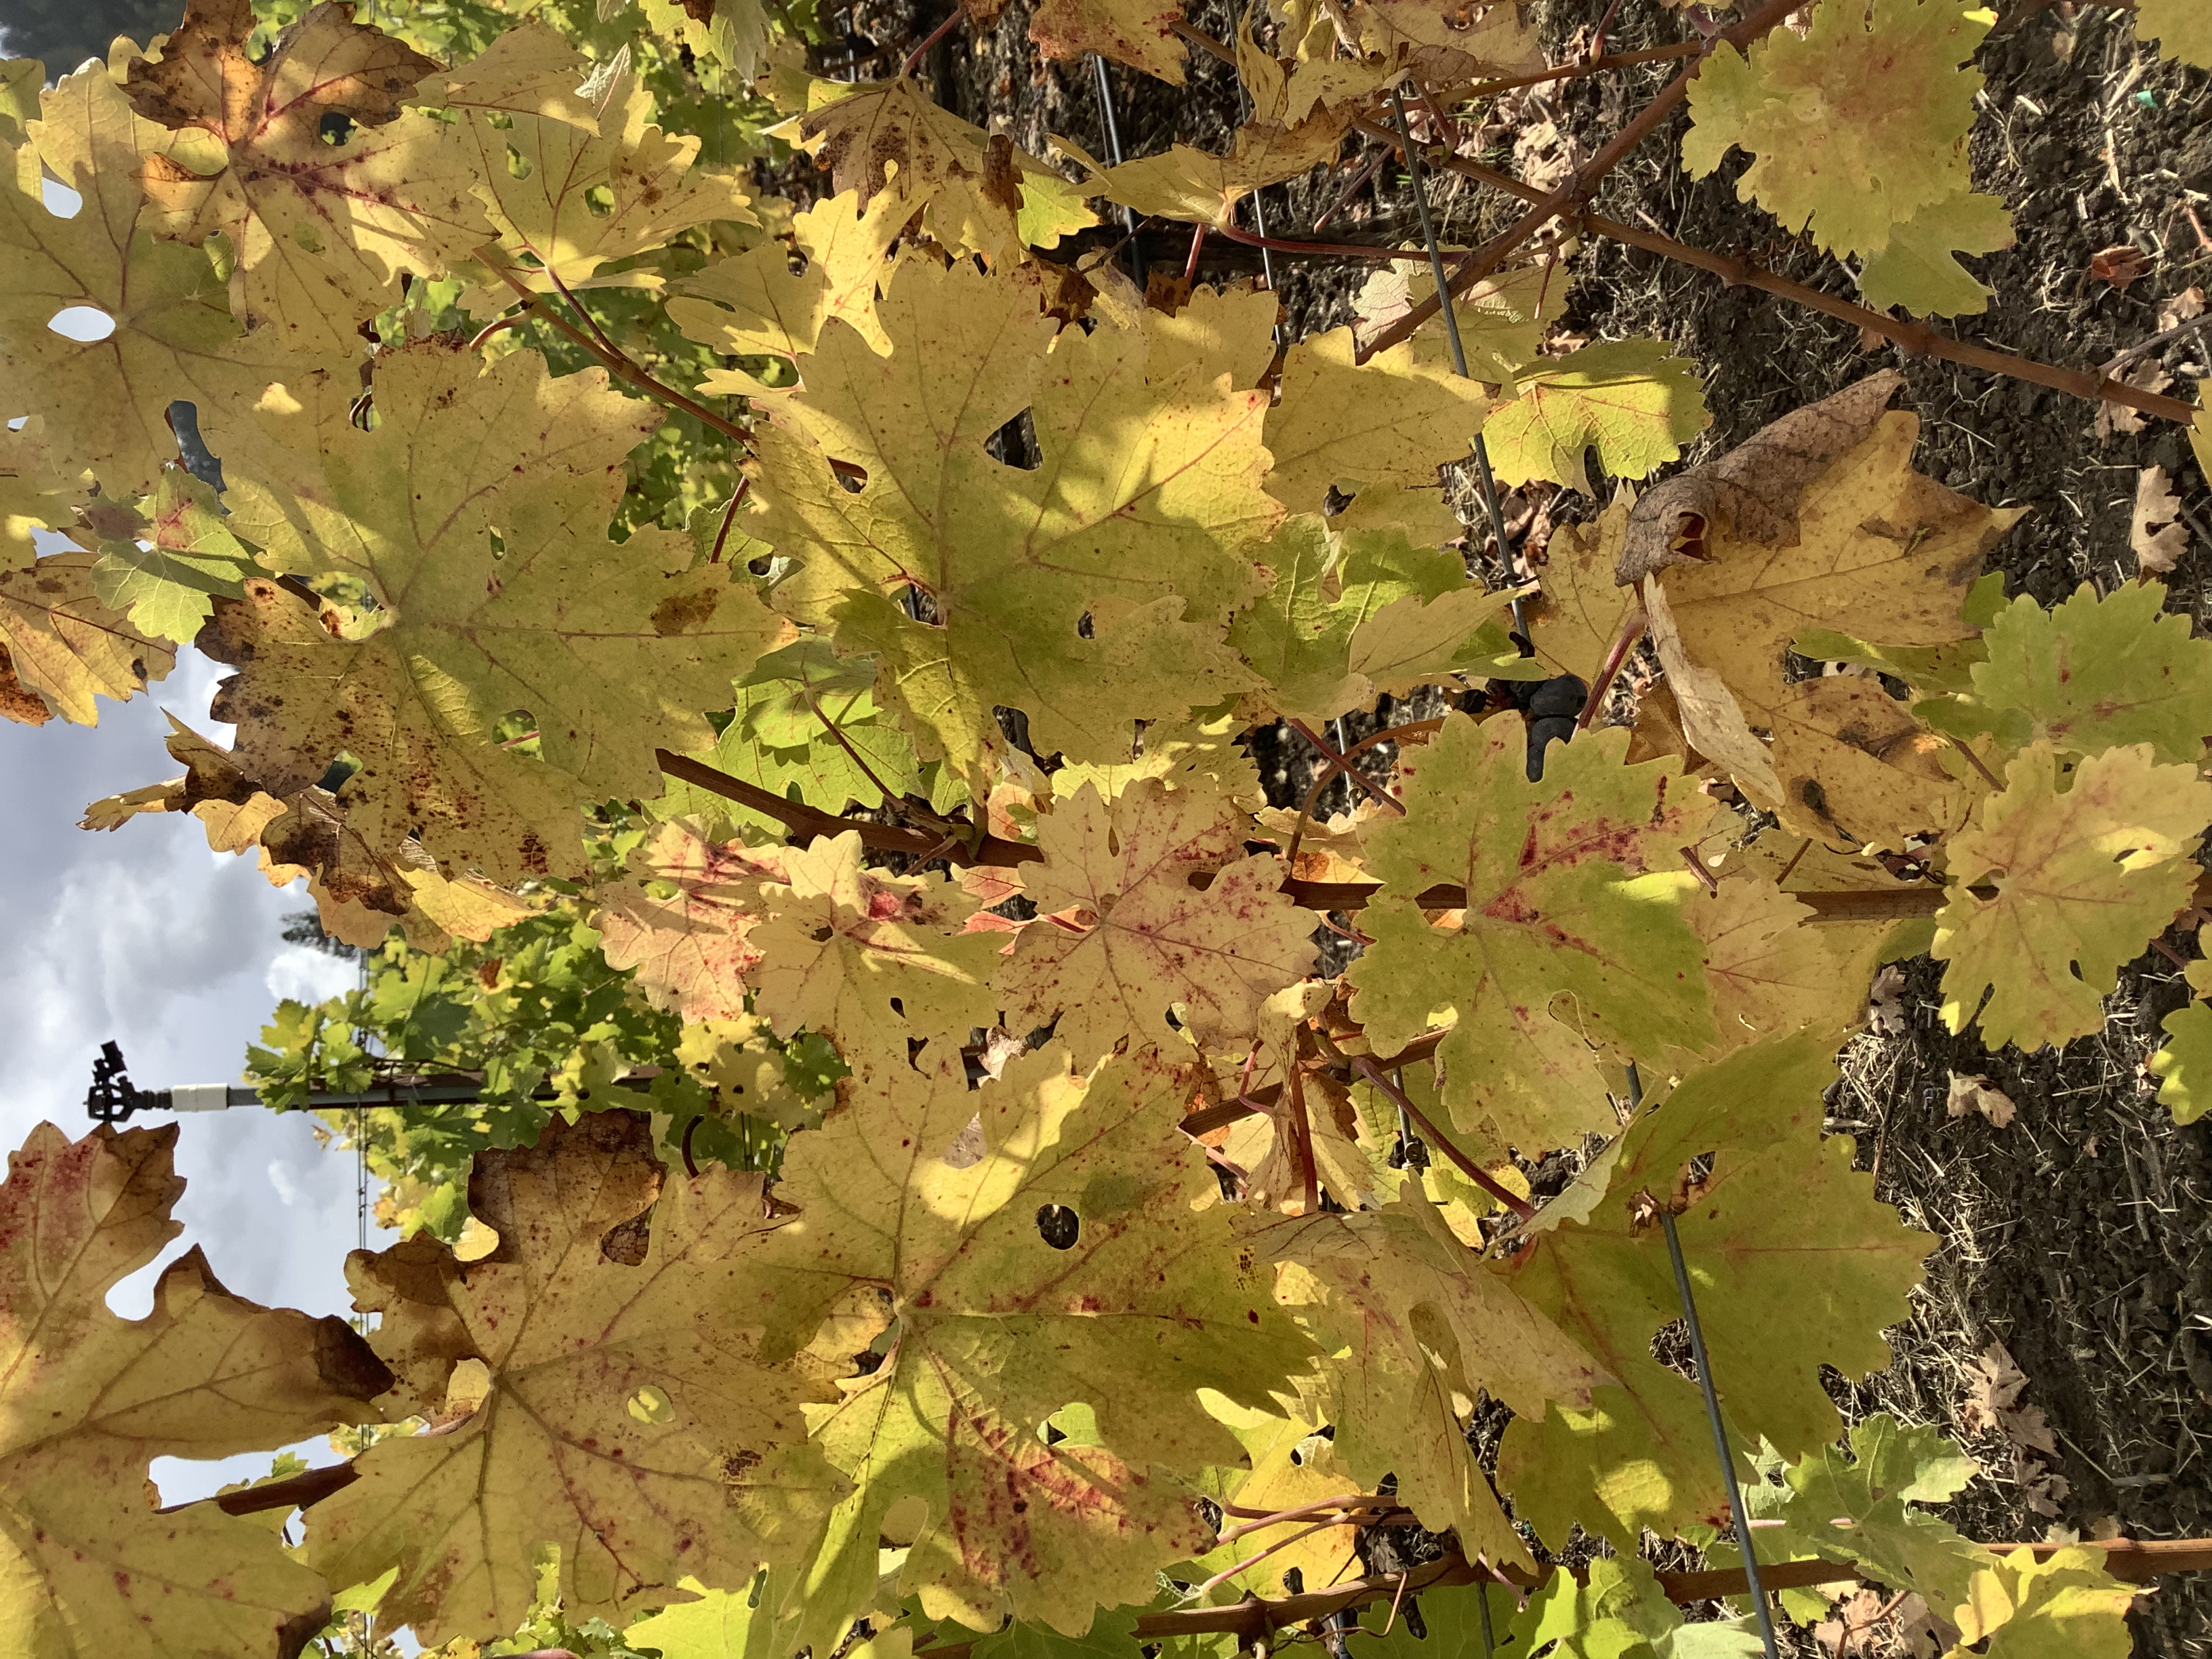
Label: Other Red